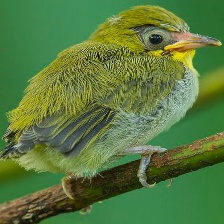
Species: MALAGASY WHITE EYE
Scientific name: ZOSTEROPS MADERASPATANUS